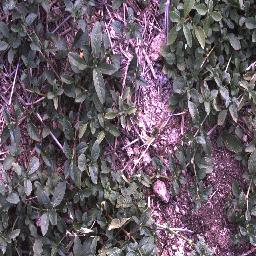
Label: negative